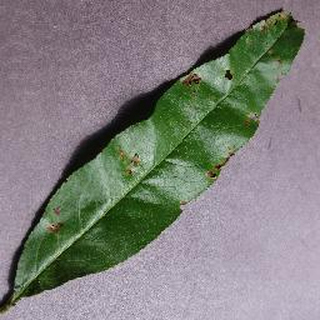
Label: peach_bacterial_spot